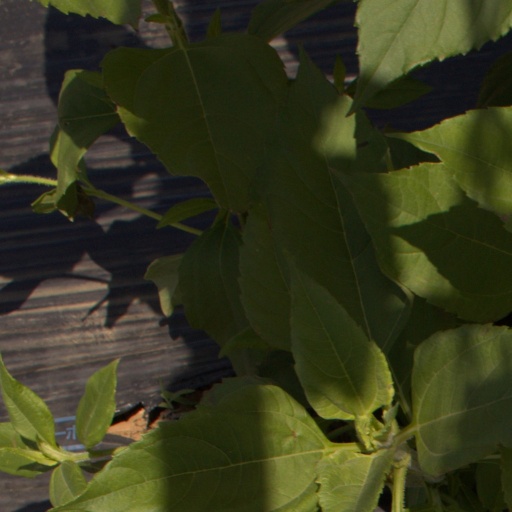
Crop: Jerusalem artichoke